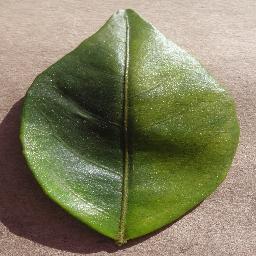
Label: Orange___Haunglongbing_(Citrus_greening)